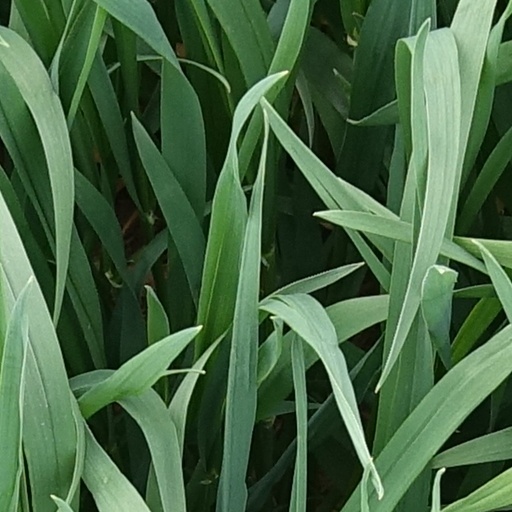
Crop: wheat